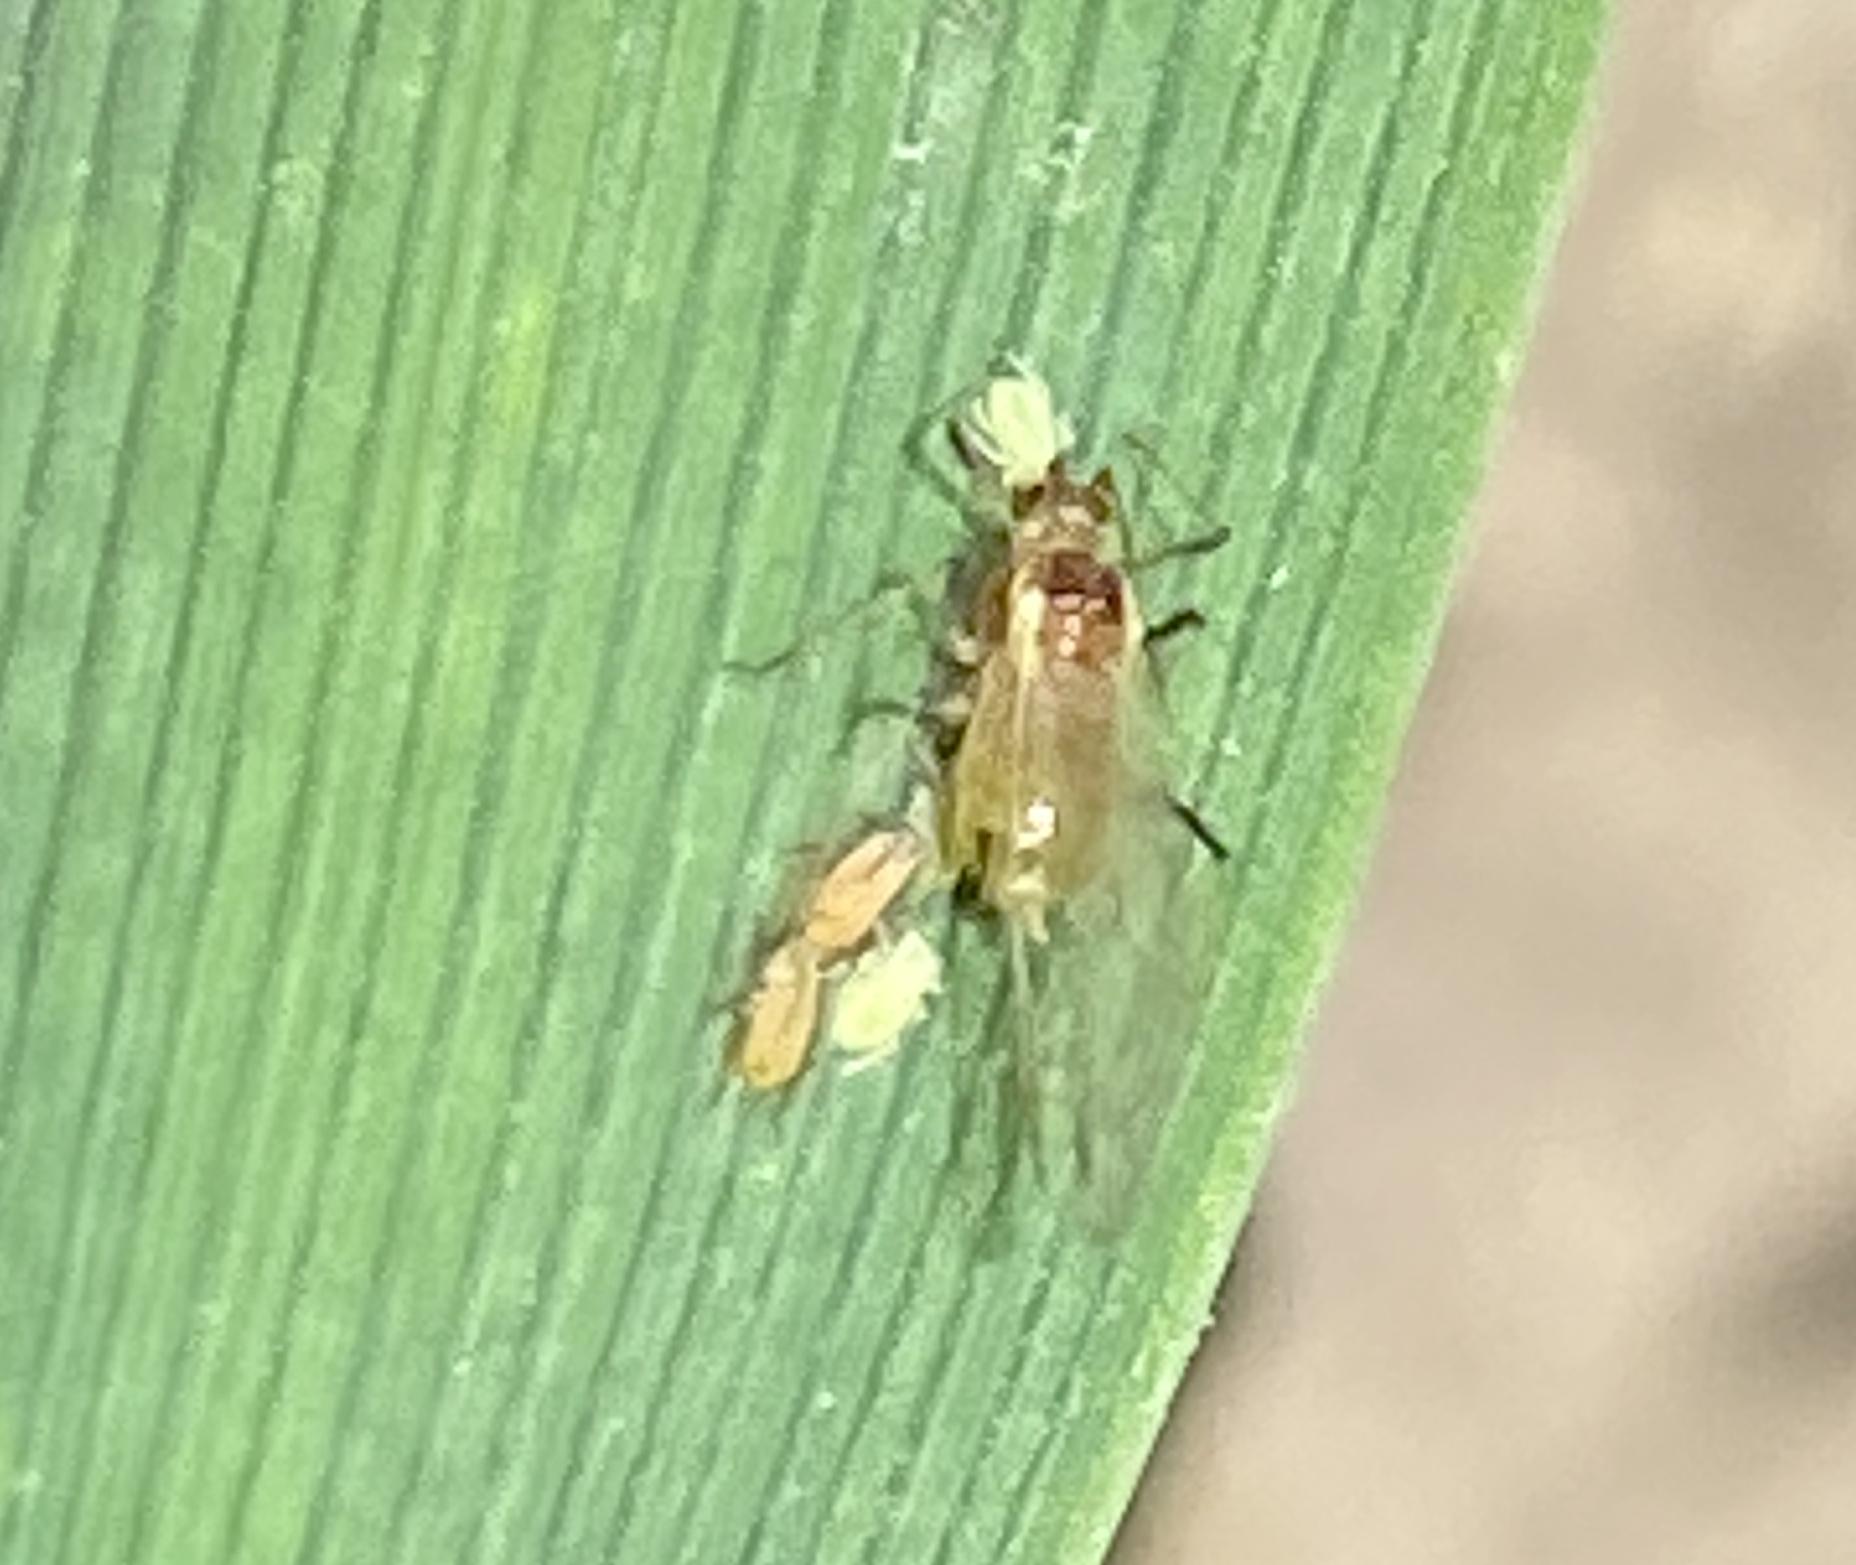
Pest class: english_grain_aphid